LA Galaxy

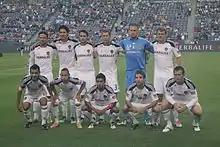
The Galaxy's starting line-up in 2011

In 2011, a year in which they added the Republic of Ireland's all-time leading goalscorer Robbie Keane, they won their fourth Supporters' Shield with two games remaining, becoming the third-straight team to win consecutive Shields while amassing the second-best points total in MLS history. They followed this up with their third MLS Cup, defeating the Houston Dynamo 1–0 in the final. The 2011 MLS Cup was the Galaxy's first MLS Cup Victory in regulation. The 2002 and the 2005 MLS Cup wins were won in overtime.